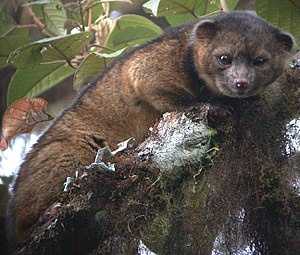
Bassaricyon neblina
Bassaricyon neblina, spansk olinguito, hvilket betyder "lille olingo", er et pattedyr af slægten Bassaricyon i familien Procyonidae, som lever i Colombia og Ecuador. Opdagelsen af Bassaricyon neblina blev offentliggjort 15. august 2013.